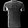
Label: T - shirt / top